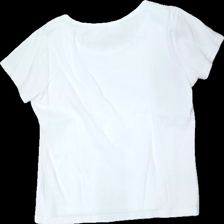
View: back
Type: T-shirt
Category: Ladies
Brand: Isolde
Colors: White
Material: 100% cotton
Cut: Regular, C-collar
Size: XL
Season: All
Stains: Minor
Damage: Slightly yellow stain
Damage location: top left
Damage 2: Crooked seam
Damage 2 location: bottom left
Price range: <50
Recommended usage: Export
Comment: Crooked seam